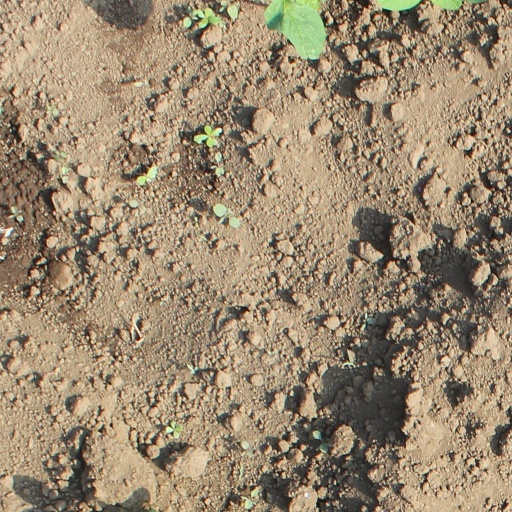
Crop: soybean